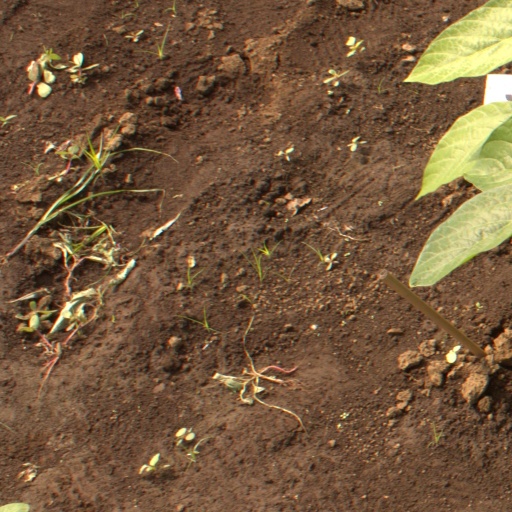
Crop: soybean